Cabinet of Nelson Mandela

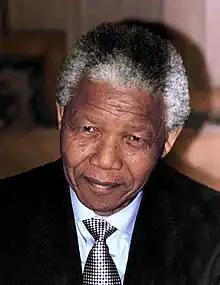
Nelson Mandela (1994)

Nelson Mandela took the oath as President of South Africa on 10 May 1994 and announced a Government of National Unity on 11 May 1994. The cabinet included members of Mandela's African National Congress, the National Party and Inkatha Freedom Party, as Clause 88 of the Interim Constitution of South Africa required that all parties winning more than 20 seats in National Assembly should be given representation in the cabinet. Upon its formation it comprised 27 ministers, with a further 13 deputy ministers.